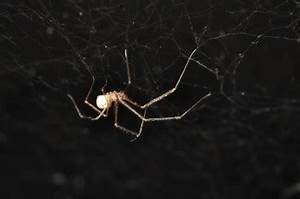
Label: ragno